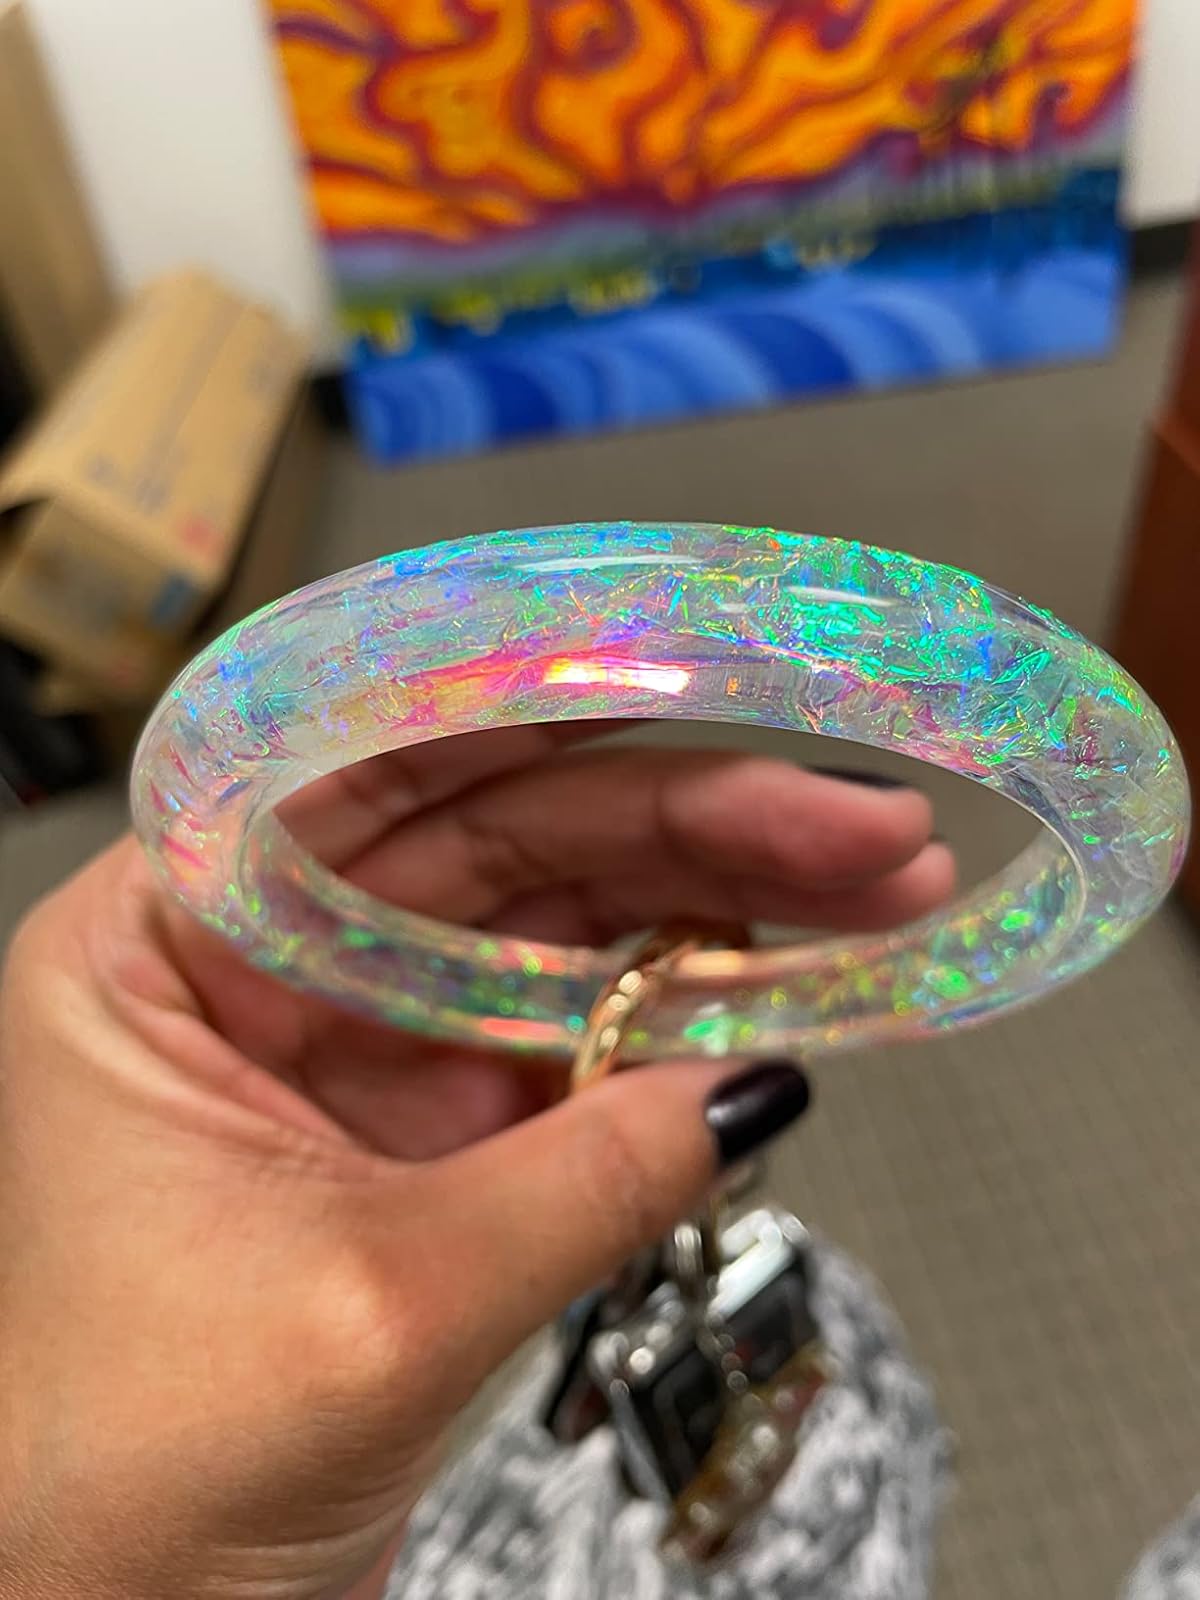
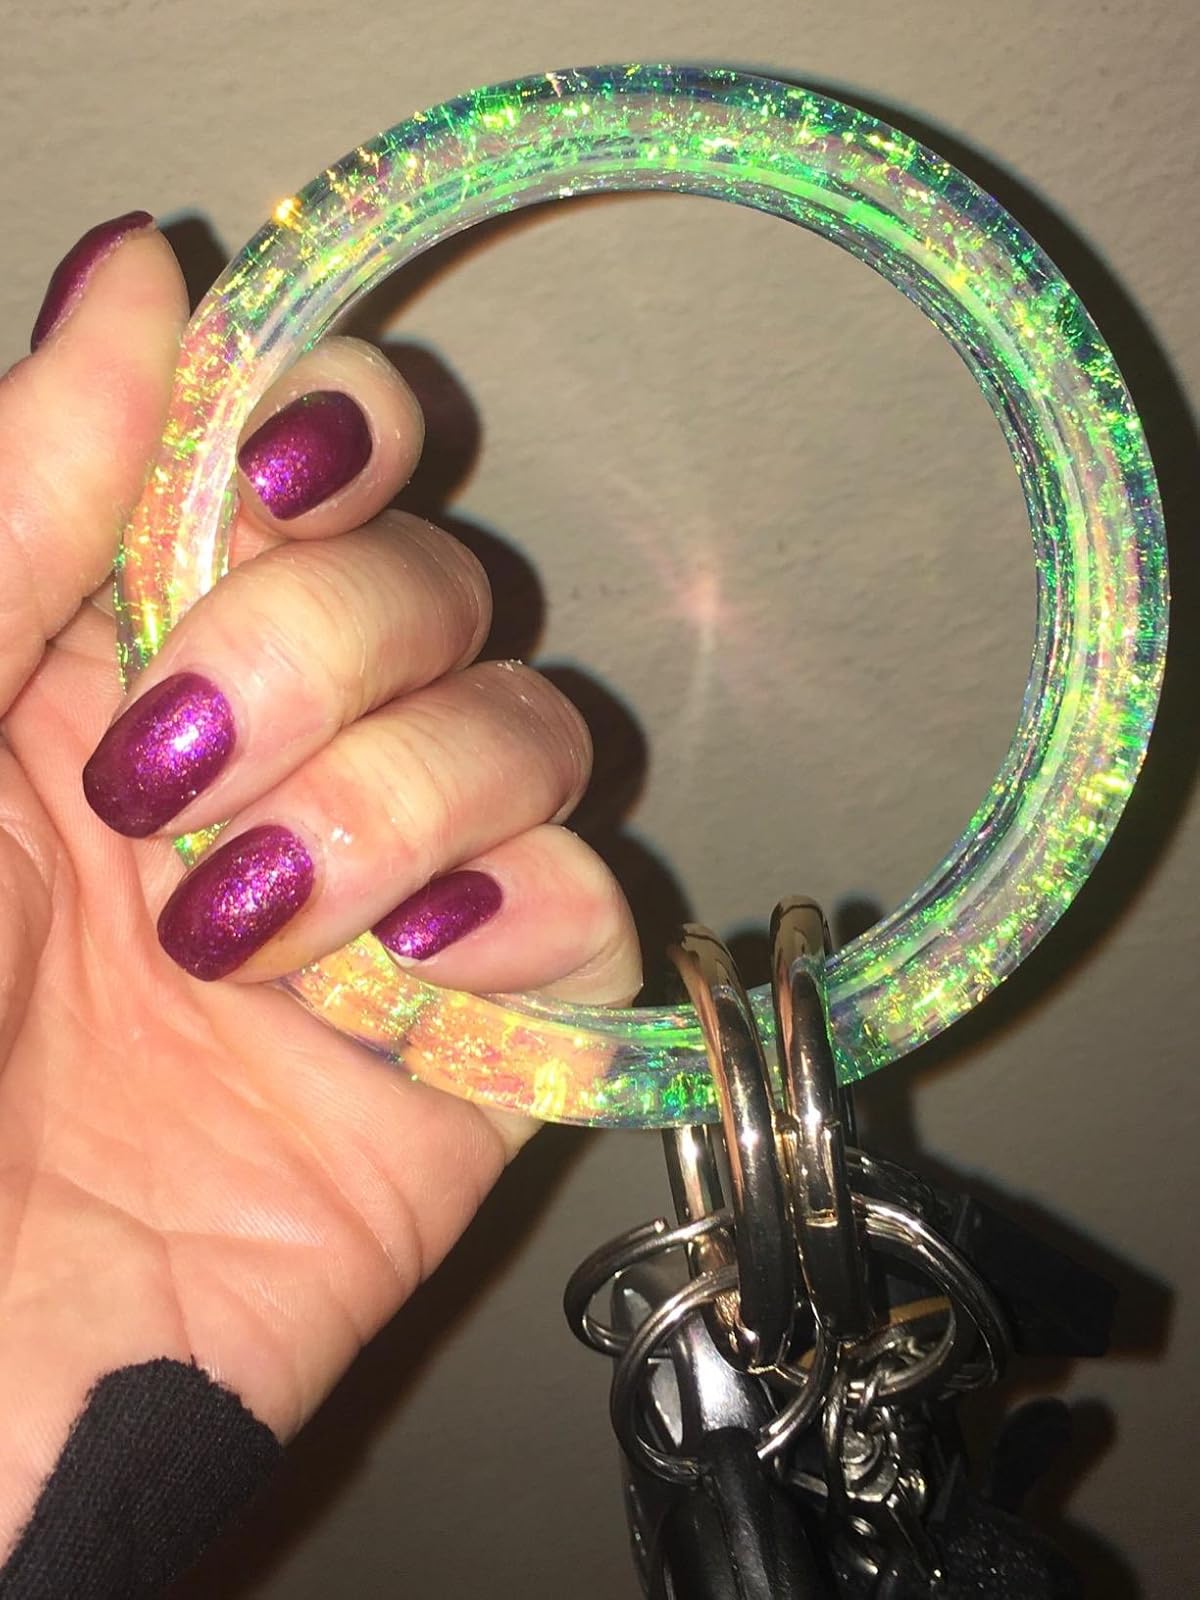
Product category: accessories_keychain
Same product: yes